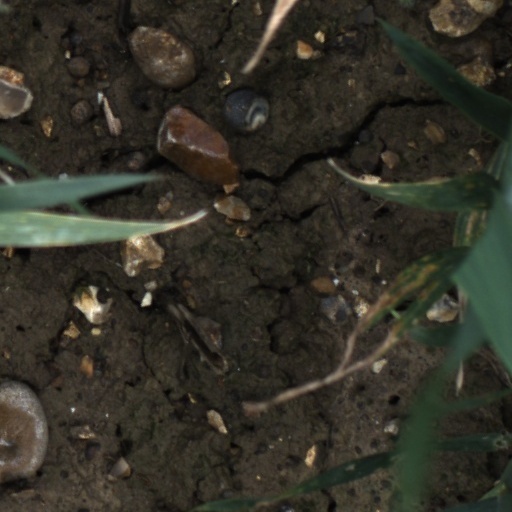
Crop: wheat